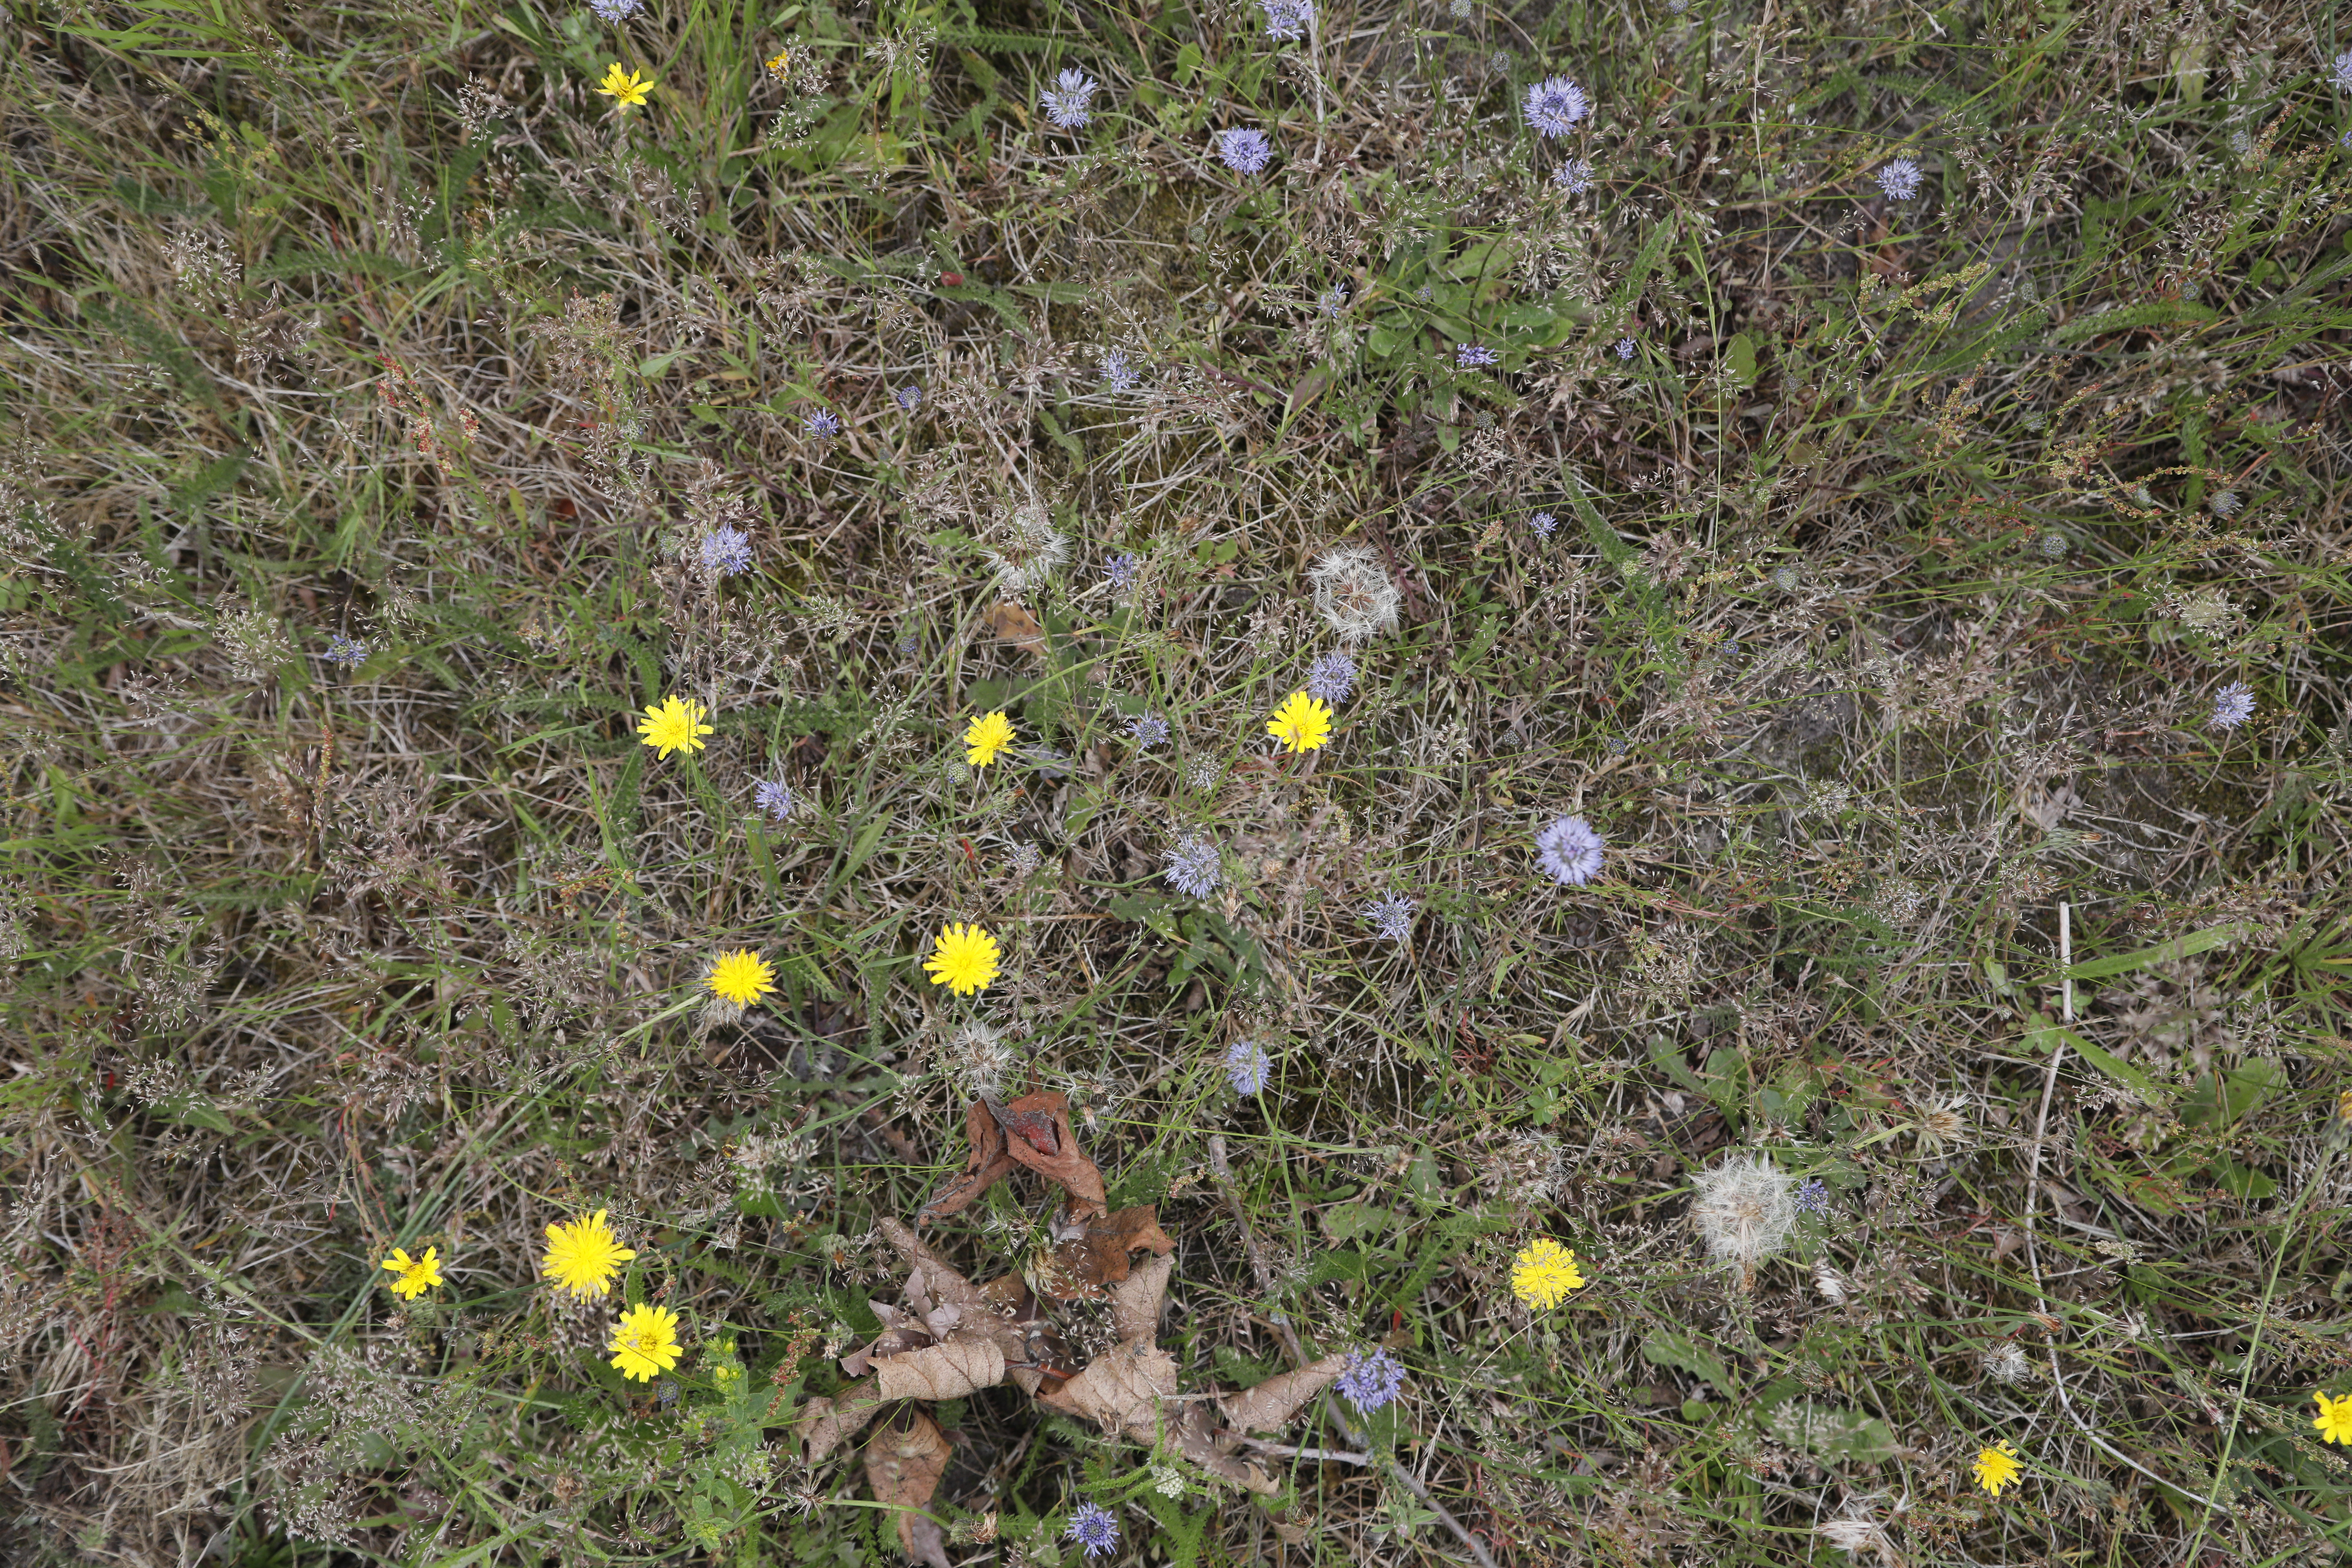
Plant species: Hypochaeris radicata, Jasione montana